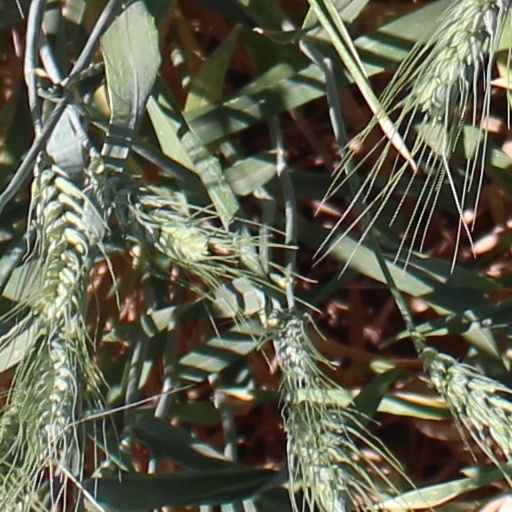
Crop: wheat